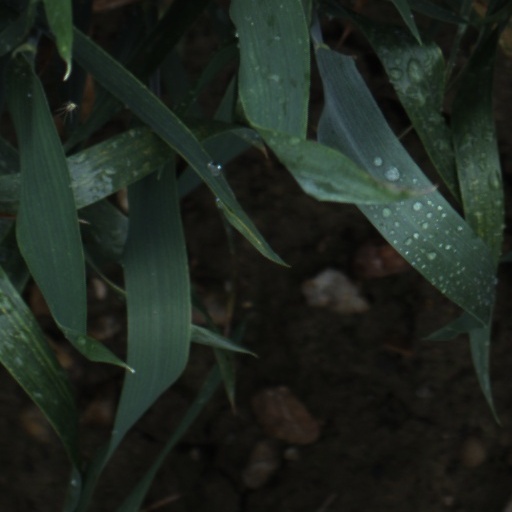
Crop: wheat